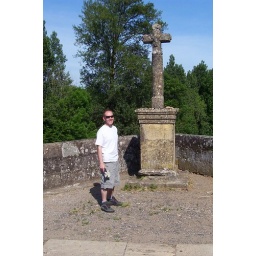
09.06.05: Mark by pilgrim cross on bridge